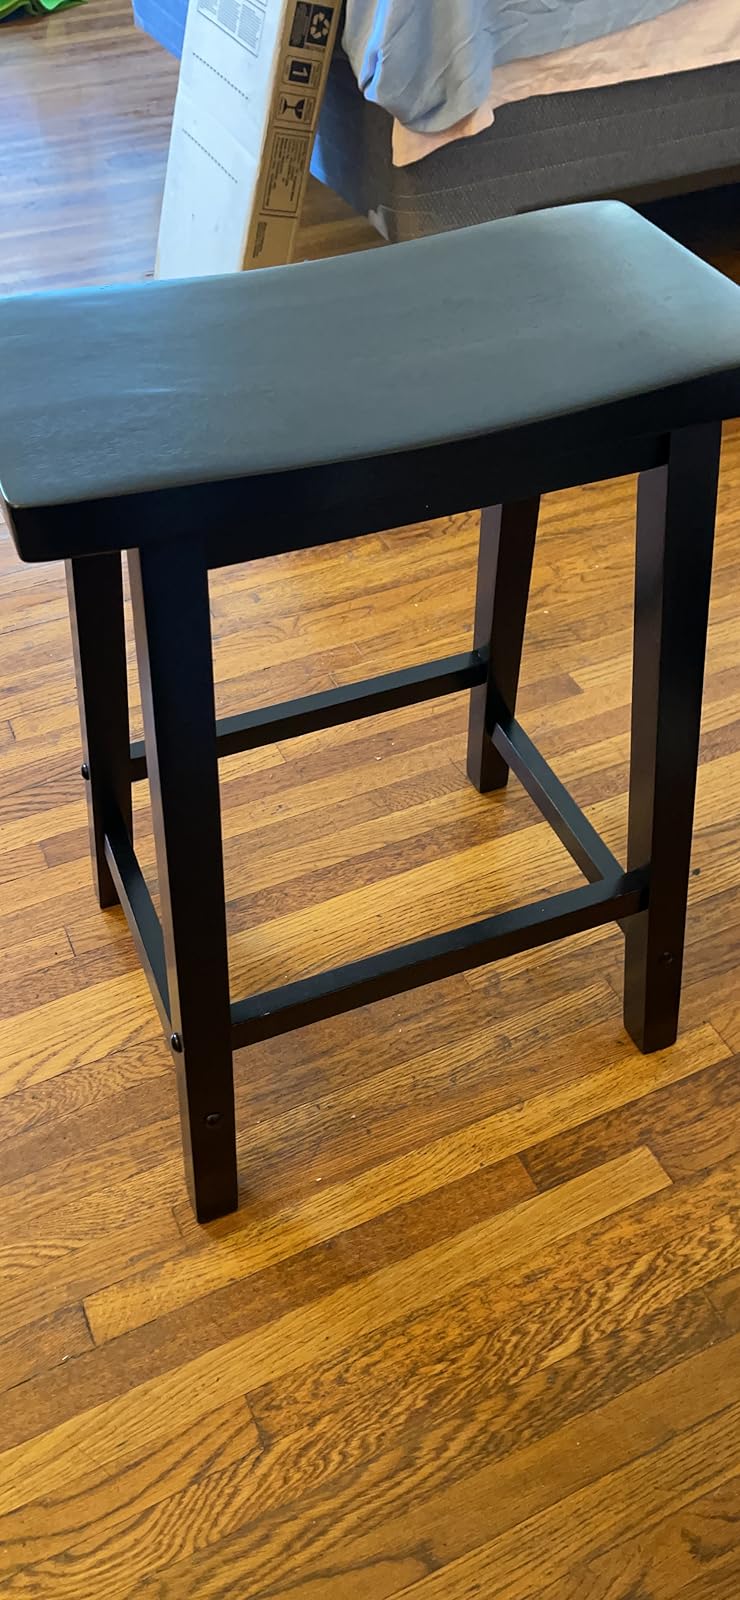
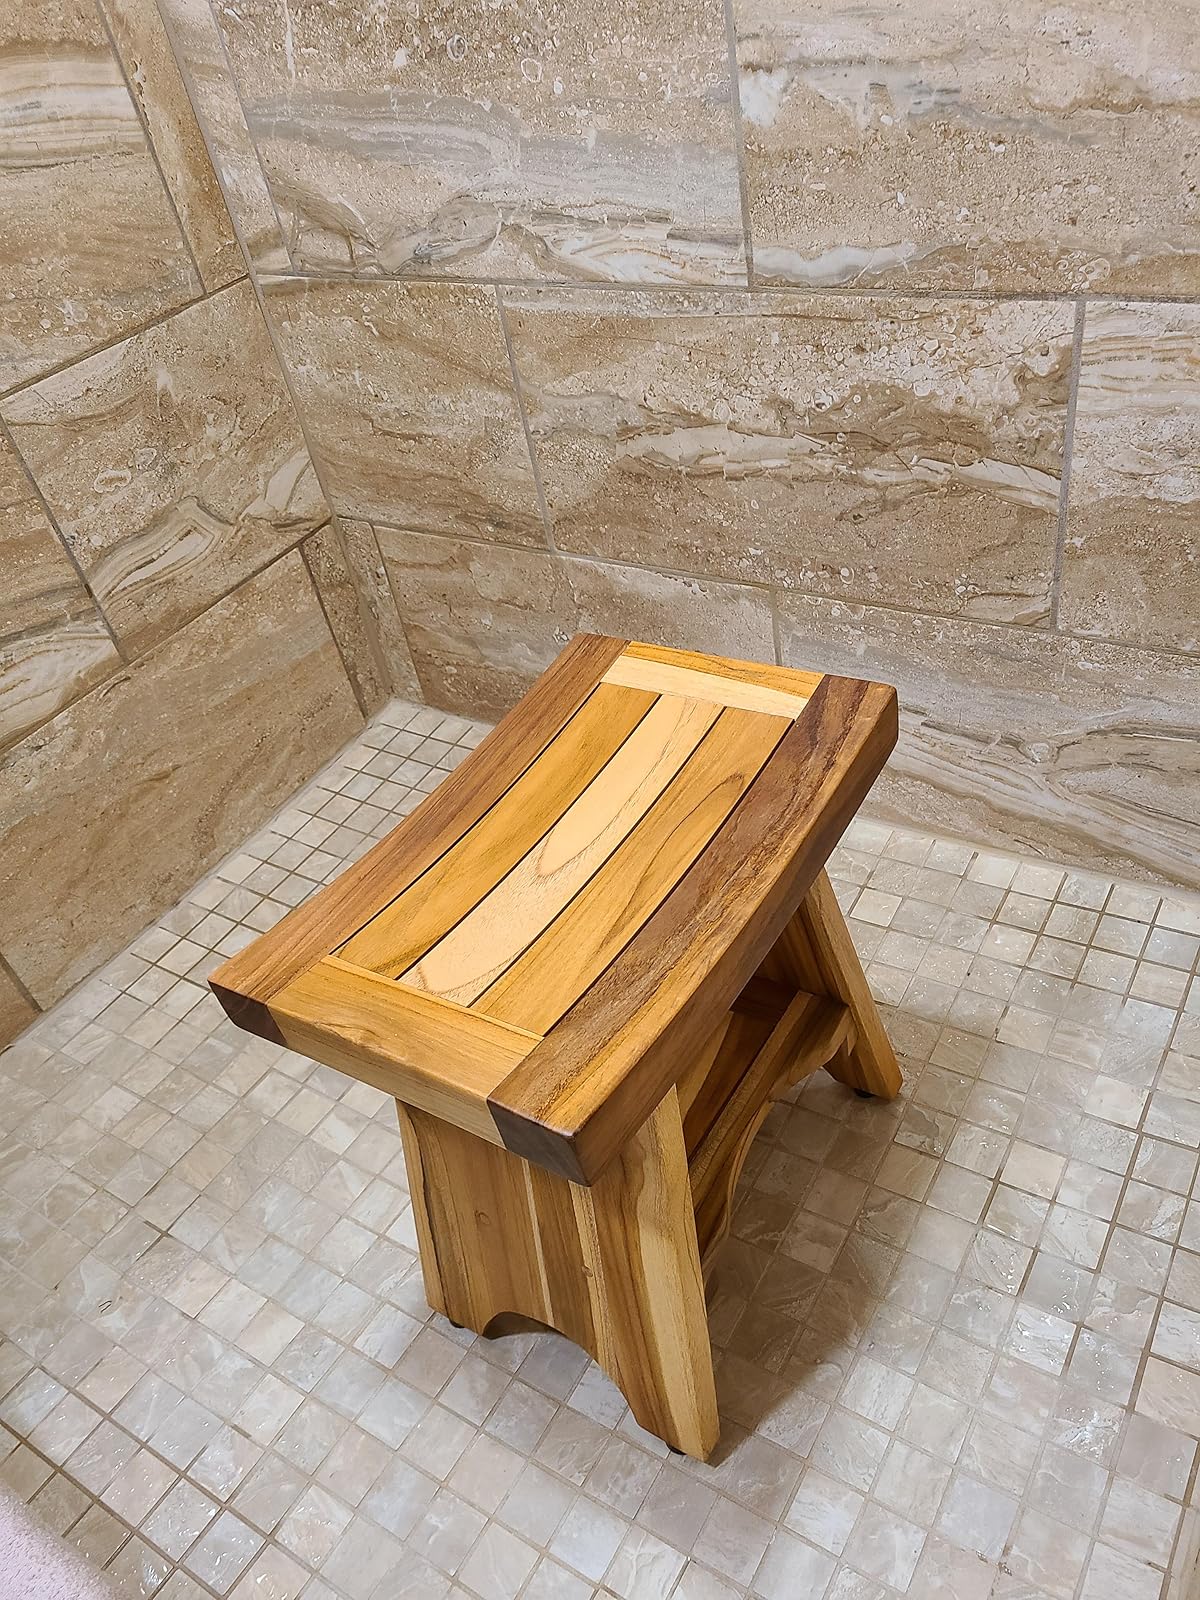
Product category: stool
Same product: no